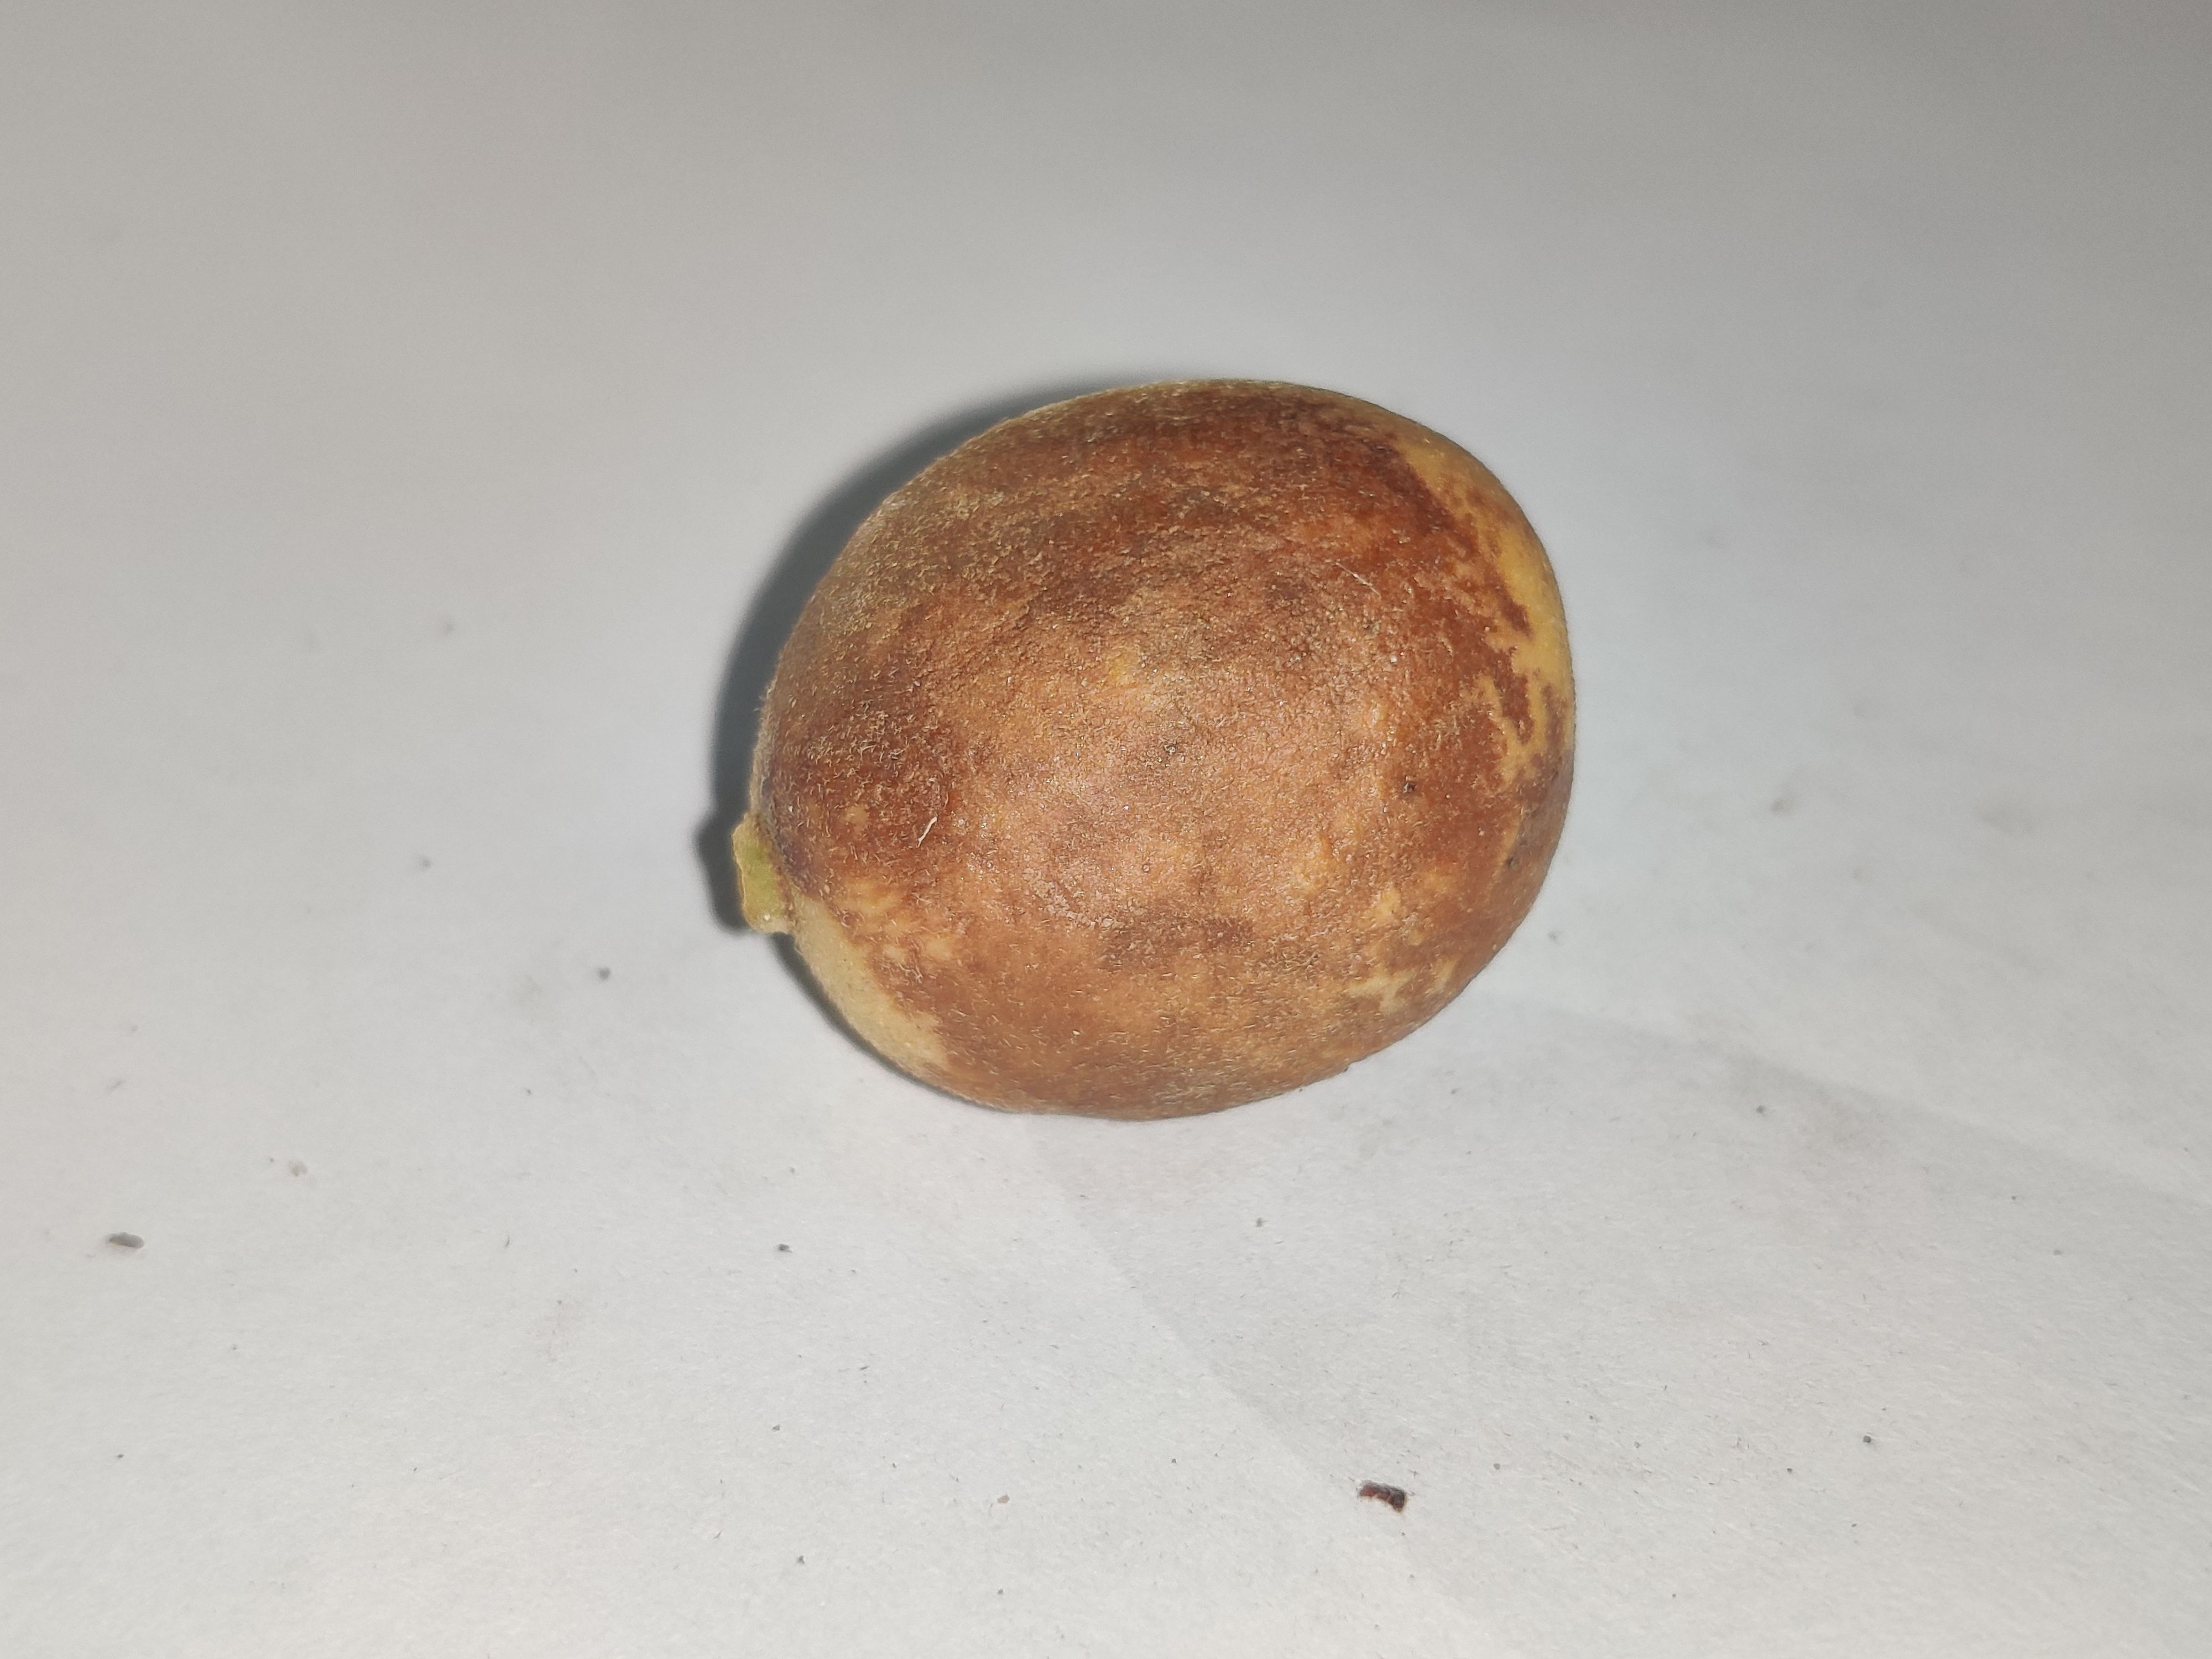
Fruit: burmese-grape
Grade: 2nd-grade